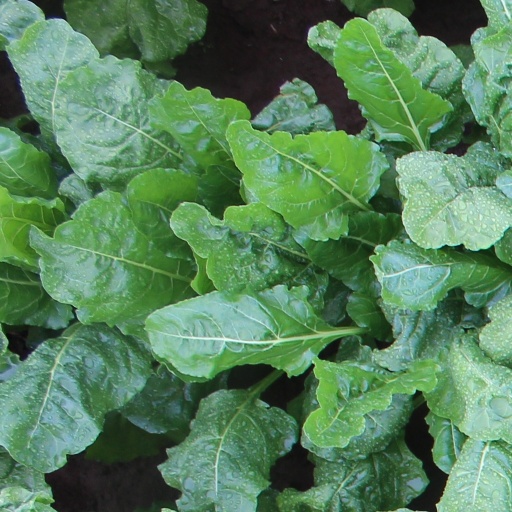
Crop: sugar beet